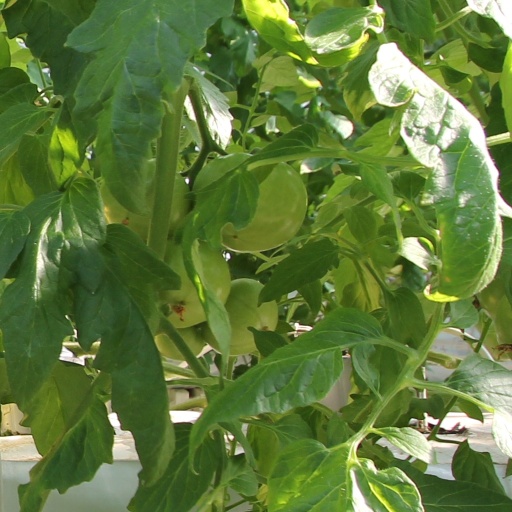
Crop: tomato